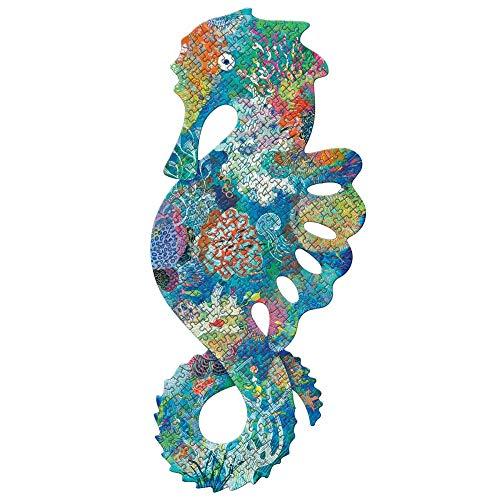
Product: DJECO Puzz Art Sea Horse Jig Saw Puzzle
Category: Toys & Games | Puzzles | Jigsaw Puzzles
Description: Build this beautiful and elaborate Sea Horse with its ocean theme, its world comes alive through the illustrations; 350 pieces, puzzle is 12 x 27 inches.
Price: $13.99
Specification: ProductDimensions:12x26.5x1inches|ItemWeight:3.2ounces|ShippingWeight:1.1pounds(Viewshippingratesandpolicies)|ASIN:B06XB9DHR2|Itemmodelnumber:DJ07653|Manufacturerrecommendedage:7-15years